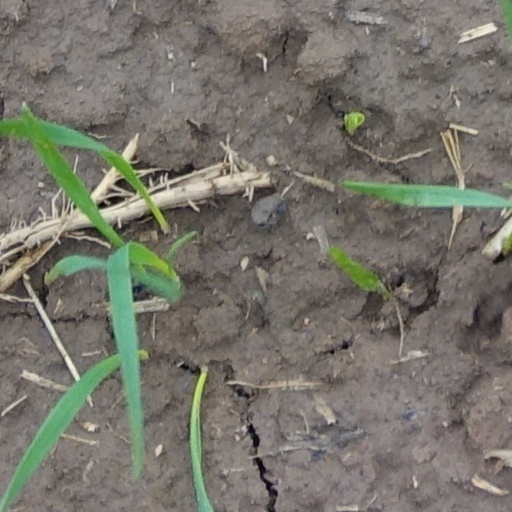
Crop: wheat